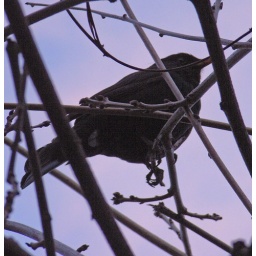
This one was chittering before my front door when I came home from work. Caught it by surprise I think